Whitney Houston: I Wanna Dance with Somebody

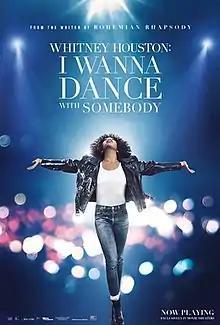
Theatrical release poster

Whitney Houston: I Wanna Dance with Somebody is a 2022 American biographical musical drama film directed by Kasi Lemmons, from a screenplay by Anthony McCarten, based on the life and career of American pop icon and actress Whitney Houston. The film stars Naomi Ackie as Houston with Stanley Tucci, Ashton Sanders, Tamara Tunie, Nafessa Williams, and Clarke Peters in supporting roles.